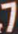
Number: 7